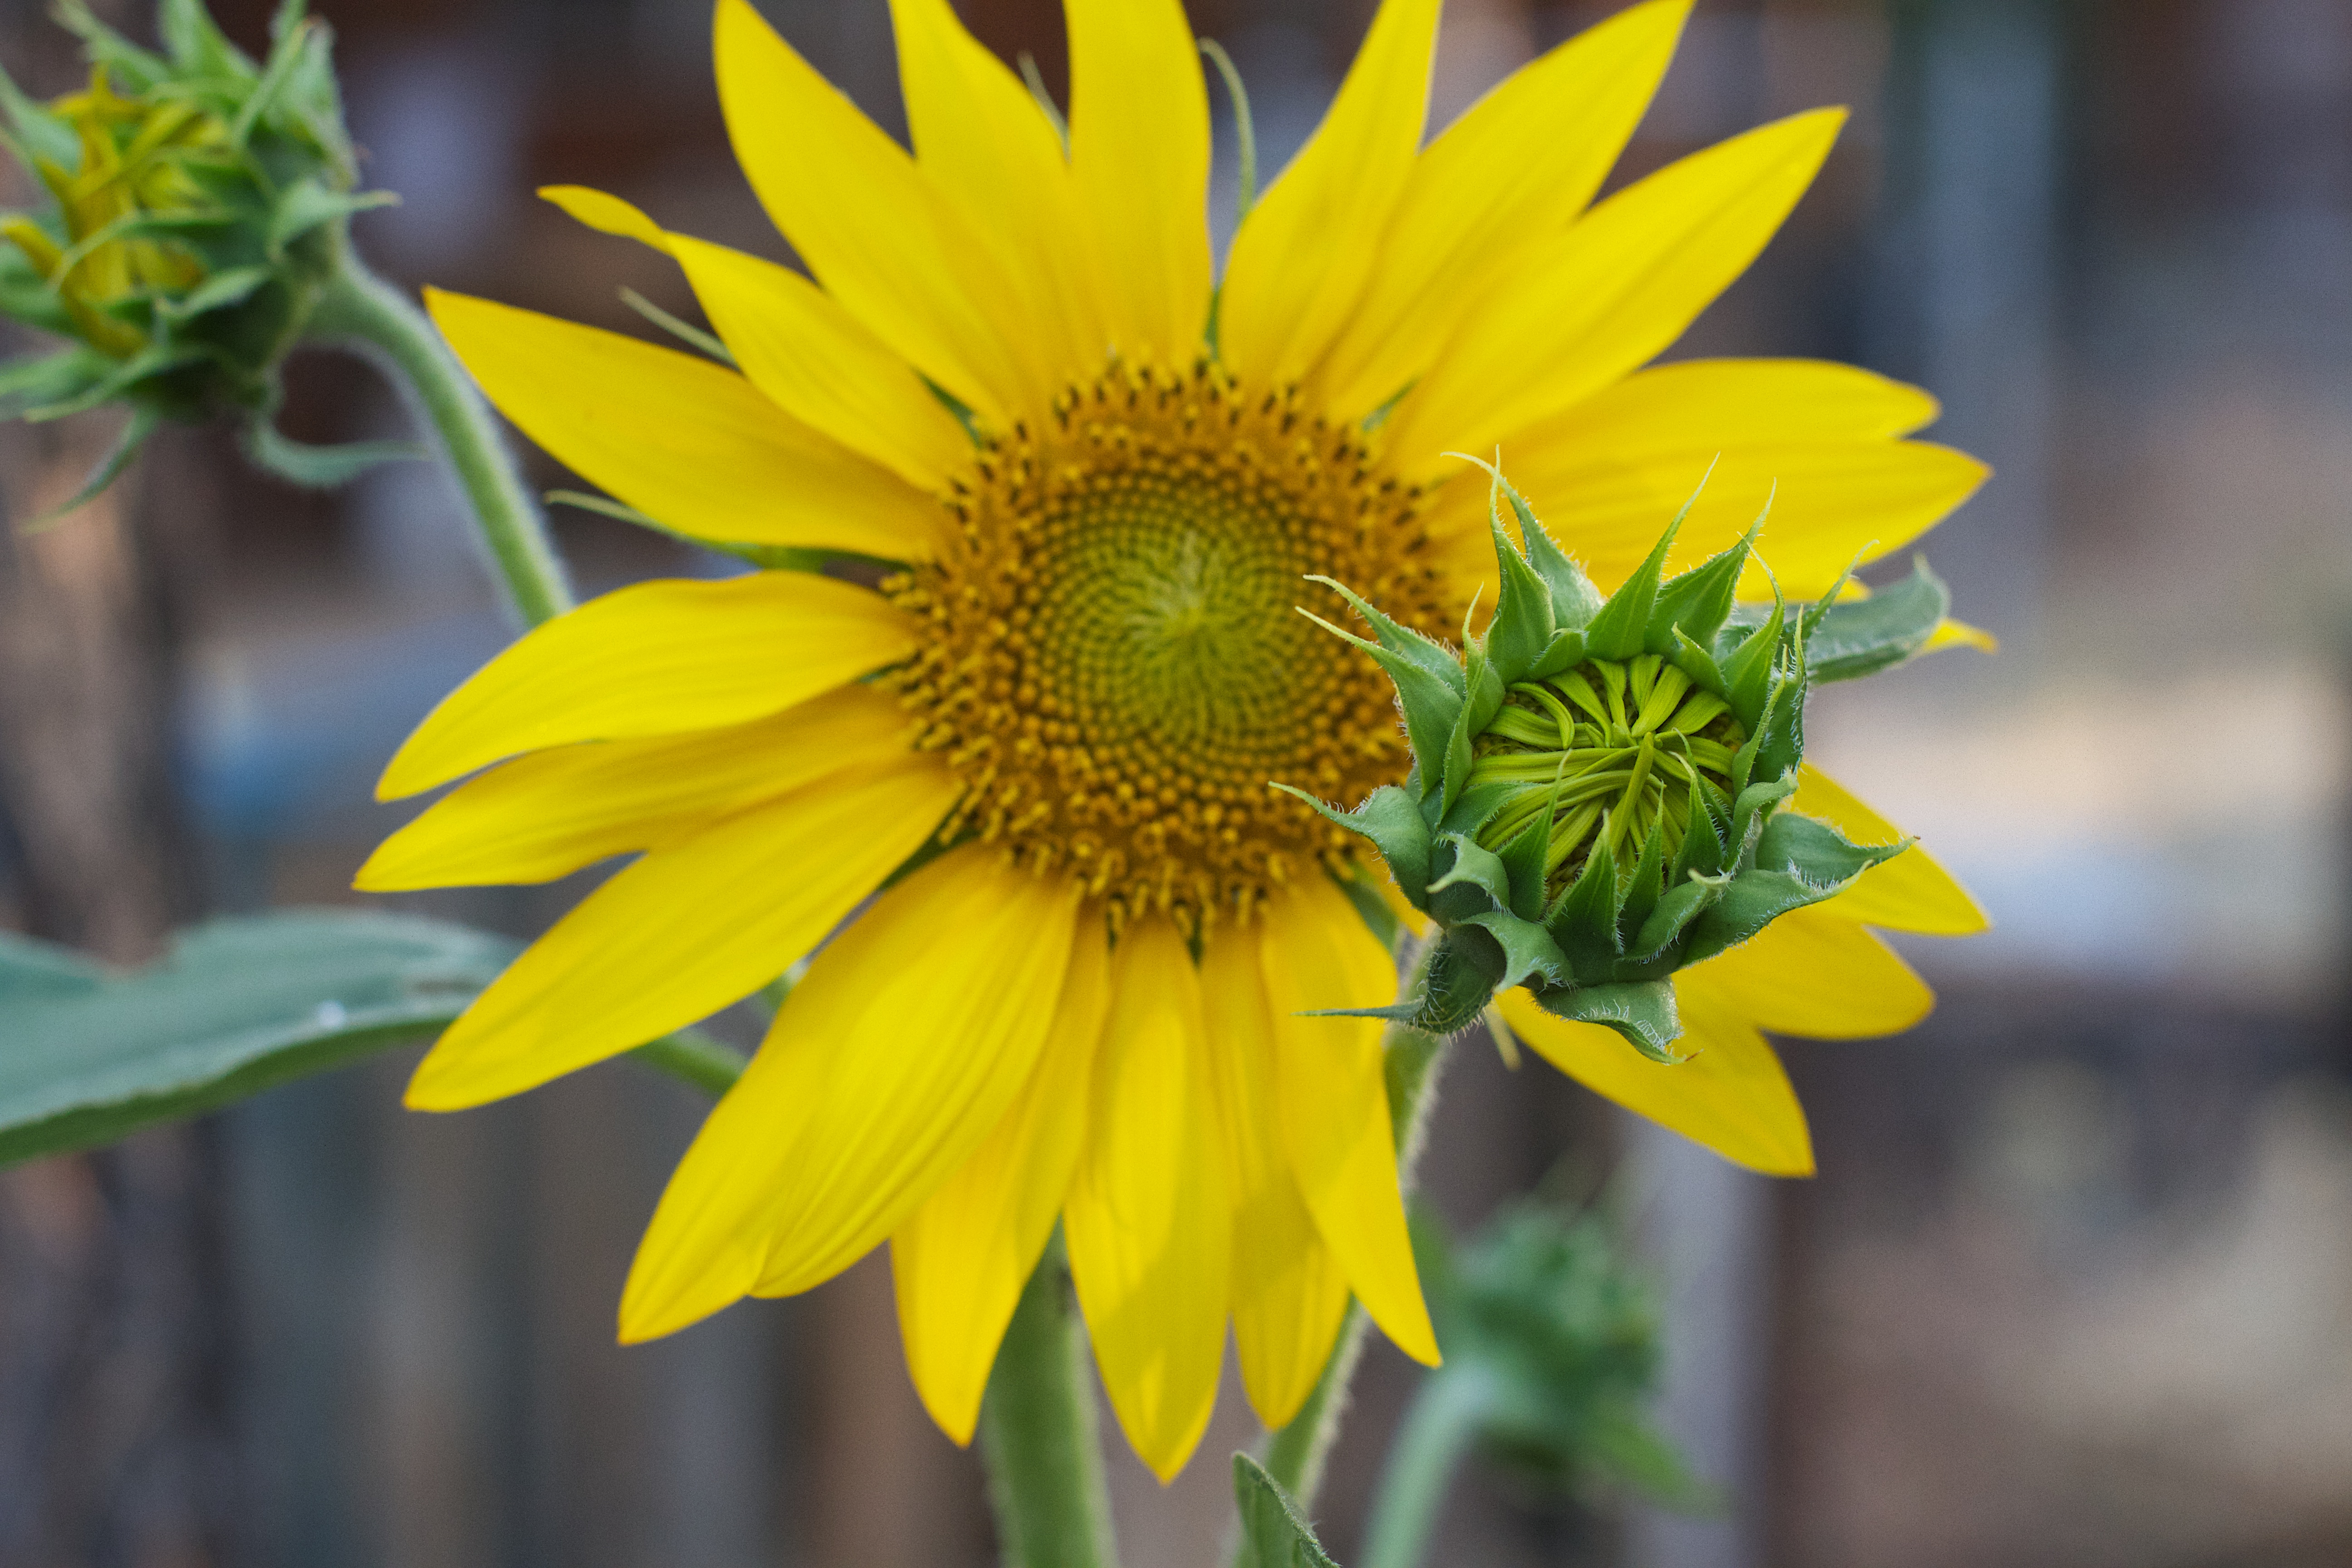
nature, plant, flower, green, botany, yellow, flora, fauna, sunflower, wildflower, close up, seedforward, macro photography, flowering plant, daisy family, sunflower seed, plant stem, land plant